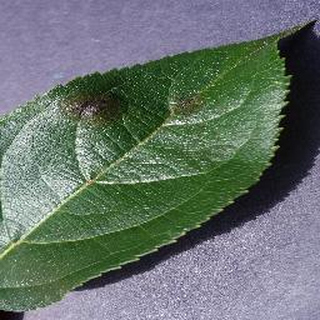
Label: apple_apple_scab